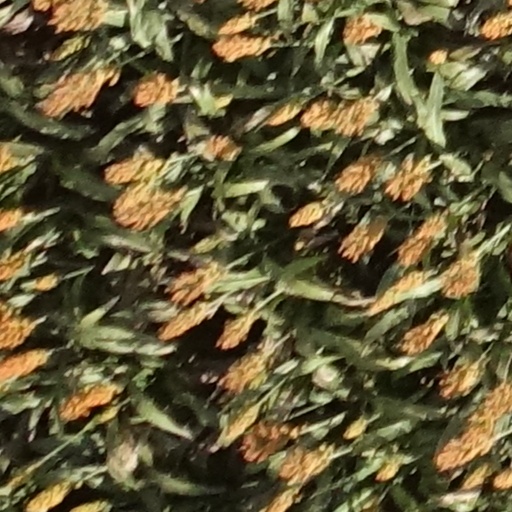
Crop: sorghum